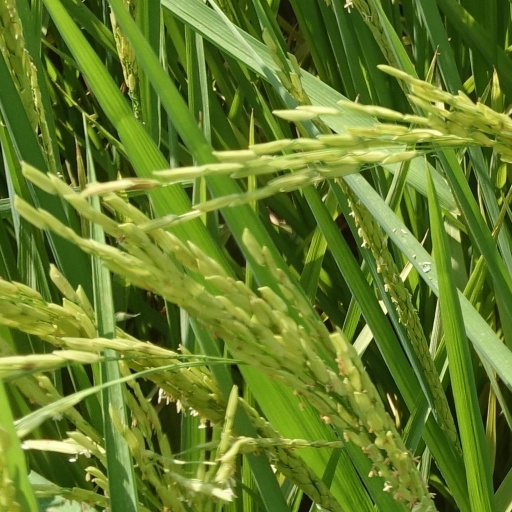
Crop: rice